Antonio Mazarrasa Quintanilla

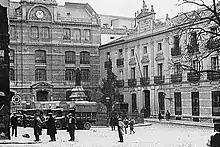
HQ, Madrid

The 1923 coup of Miguel Primo de Rivera brought political life in the country to a standstill. Most Mellistas at least initially welcomed the new regime, though none of the sources consulted provides information on position adopted by Mazarrasa personally. He was probably highly sympathetic, as in late 1924 the appointed him of the Segovia province. His term lasted almost 3 years and was not marked by any specific features; both the press and official documents from the mid-1920s dwell mostly on typical administrative work and remain singularly uninformative as to the substance of his term, except engagement in Unión Patriótica and presence at official propaganda rallies. In mid-1927 it was officially declared that Mazarrasa had resigned from the post and that his resignation had been accepted.